Charles Atmore

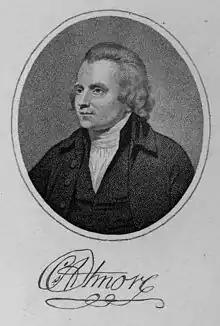

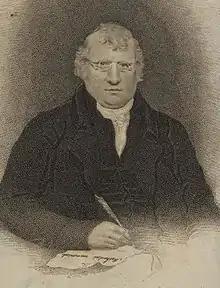
Portrait of Charles Atmore in 1794

Charles Atmore (17 August 1759 - 30 June 1826) was an English Wesleyan minister.